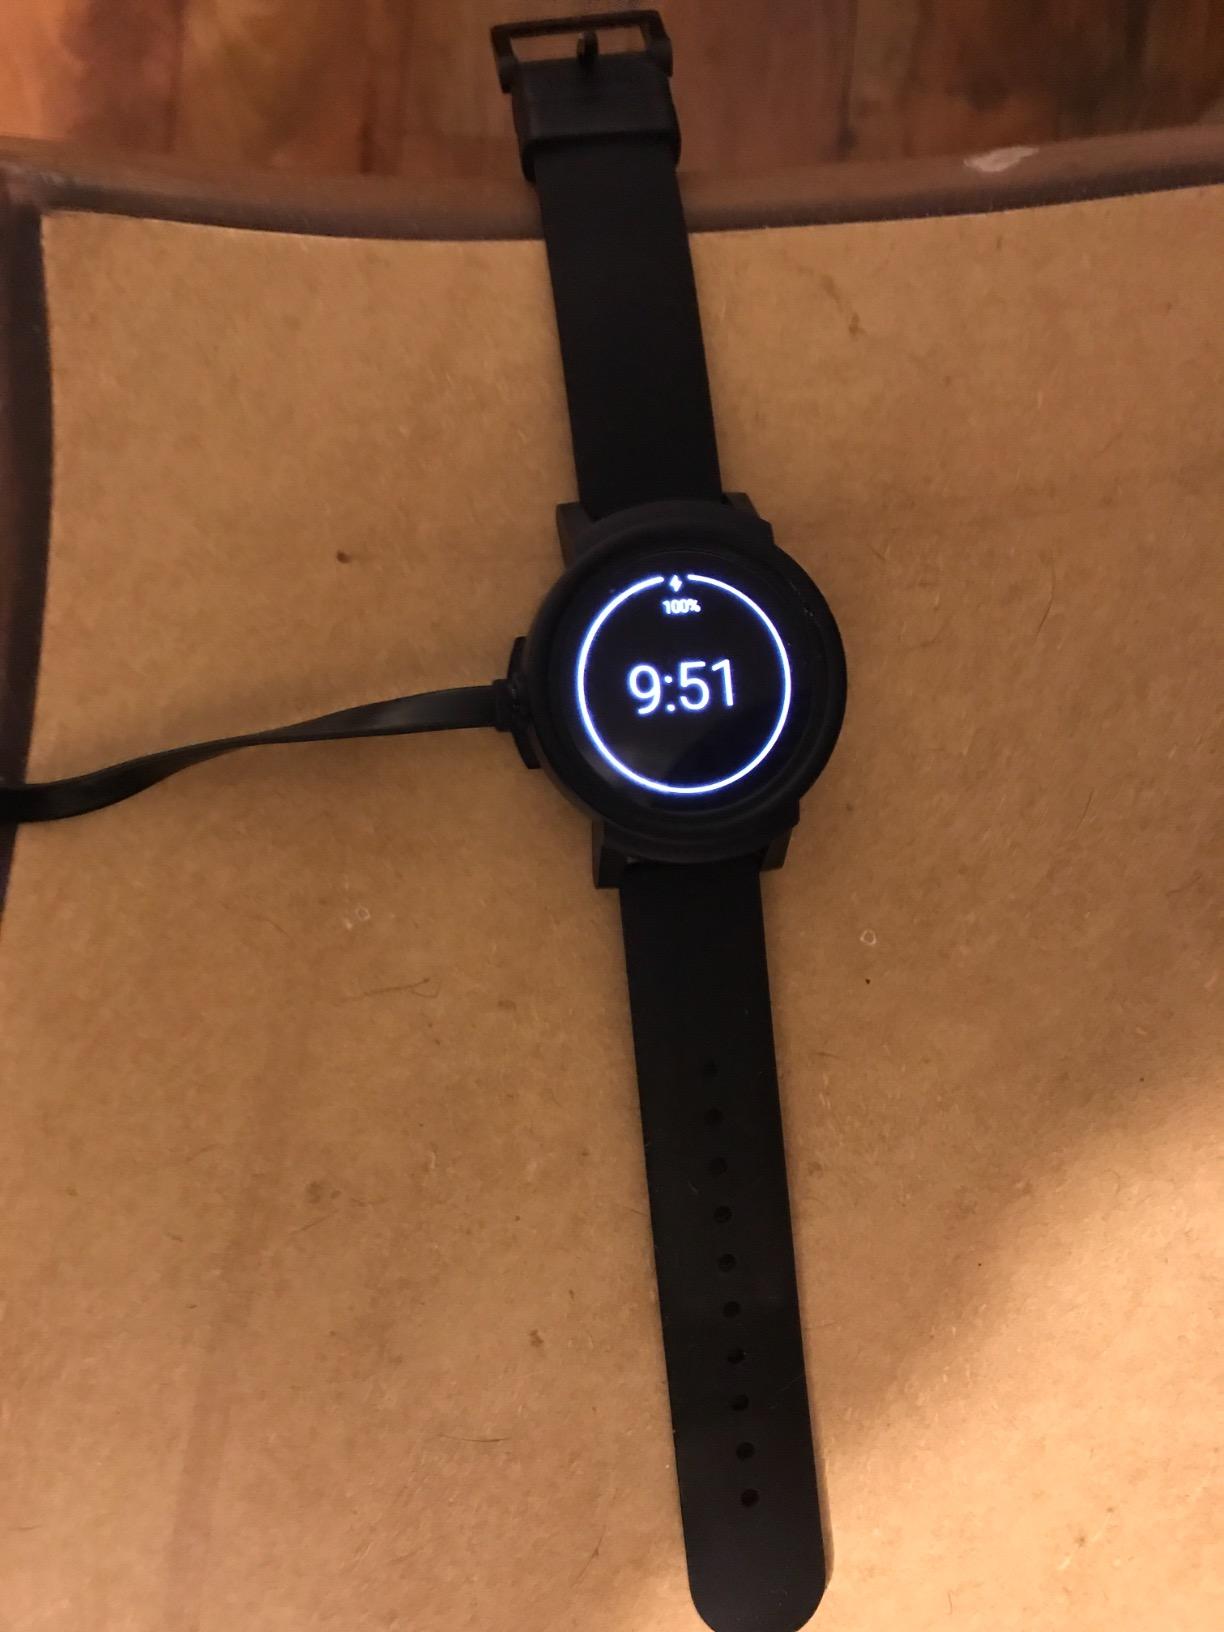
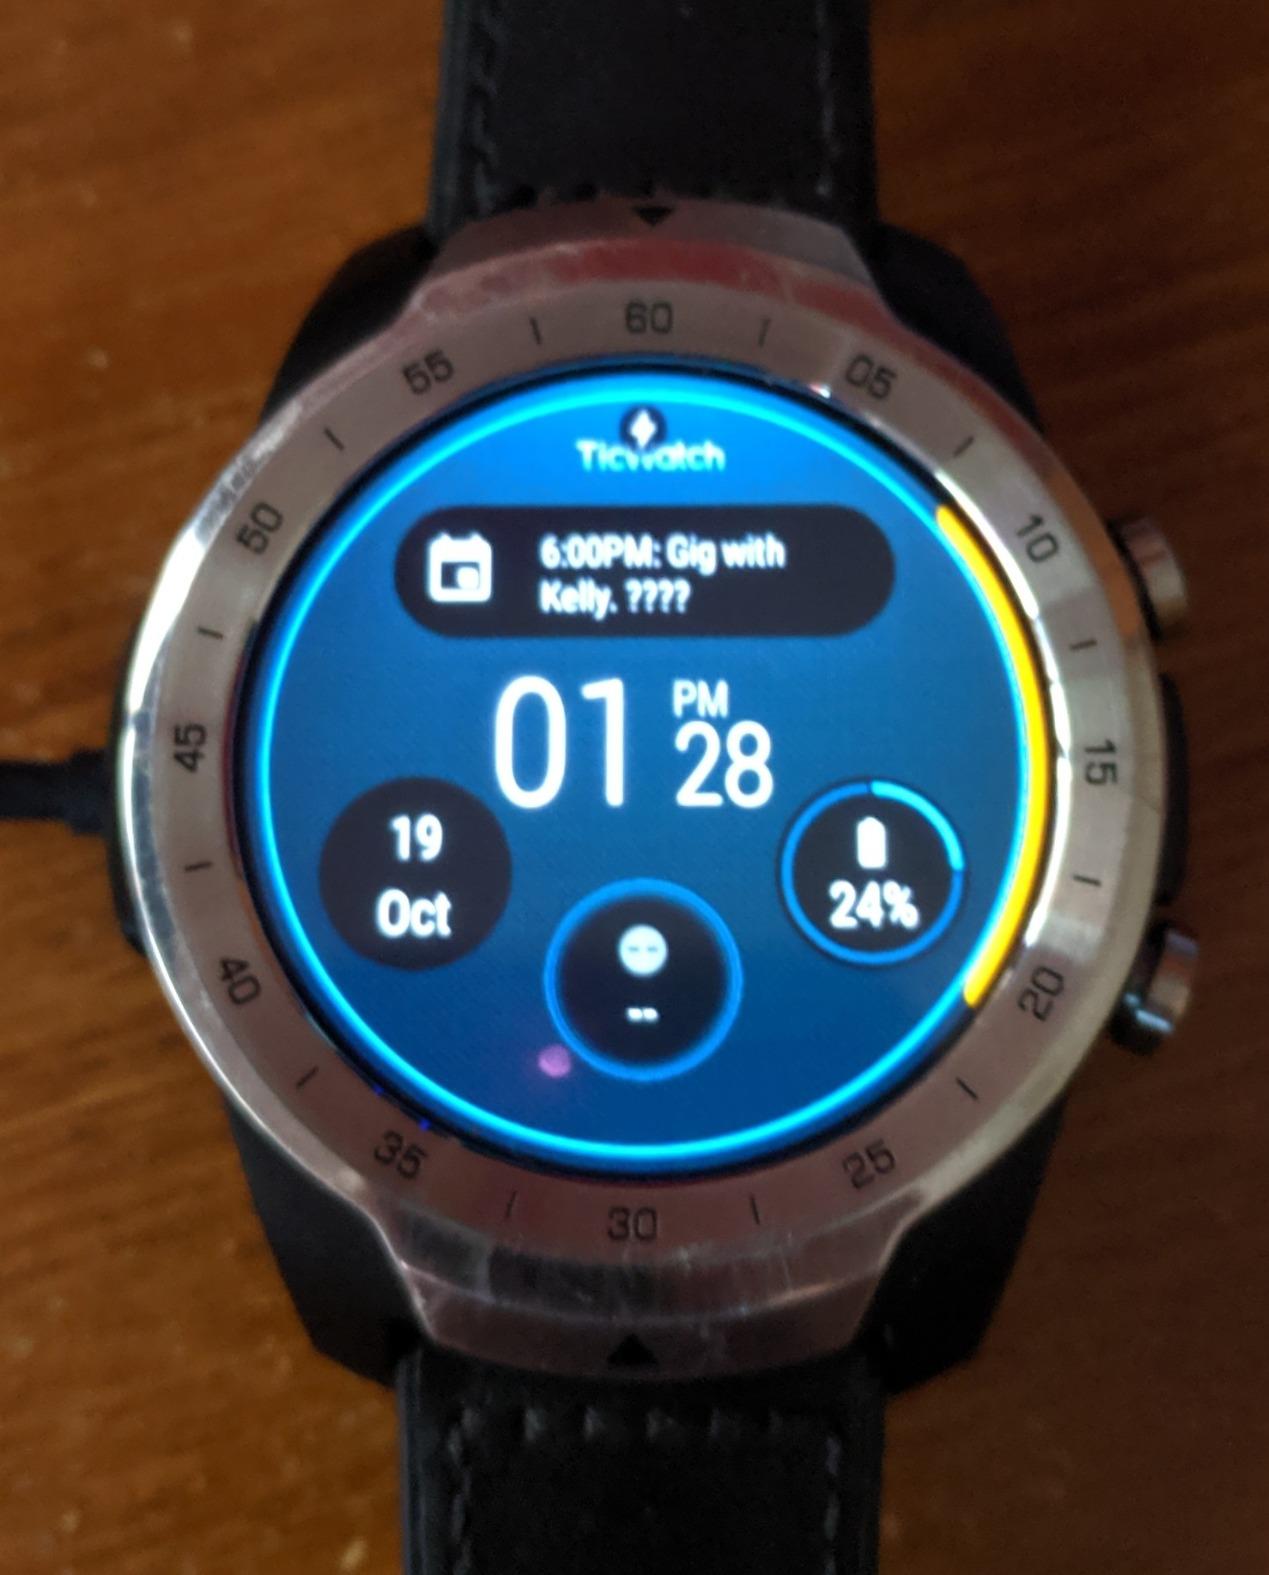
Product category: smartwatch
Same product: no